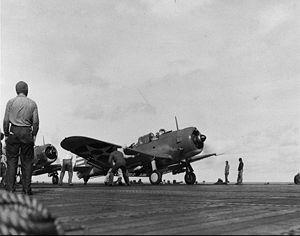
Le raid sur les îles Gilbert et Marshall est mené par un groupe aéronaval de l'United States Navy contre des garnisons de la Marine impériale japonaise le 1ᵉʳ février 1942. Les garnisons japonaises étaient sous le commandement du vice-amiral Shigeyoshi Inoue, commandant de la 4ᵉ flotte. Les avions japonais stationnés sur les îles appartenaient à la 24ᵉ flottille aérienne de la marine japonaise sous le commandement de l'amiral Eiji Gotō. Les navires de guerre américains étaient sous le commandement du vice-amiral William F. Halsey.